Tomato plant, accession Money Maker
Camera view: tilt-top (135 deg); turntable rotation: 330 degrees
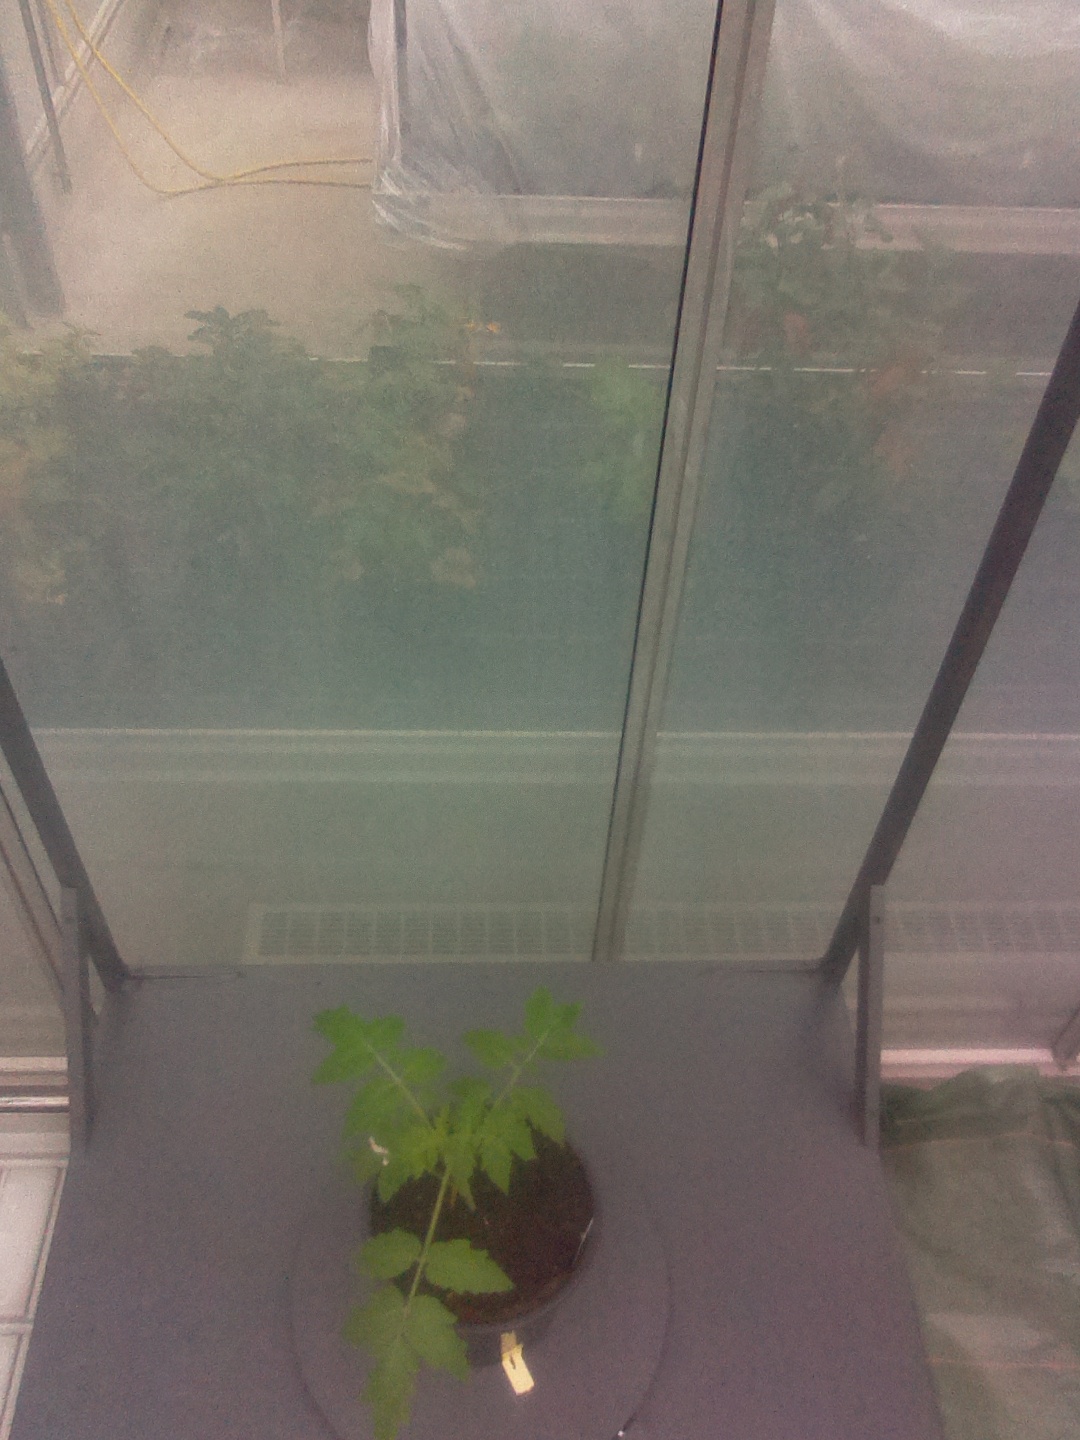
BBCH growth stage 13: 6 of true leaves visible